Robert Perew

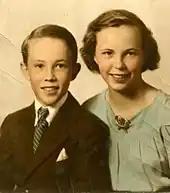
Robert Perew and sister Alice, 1937

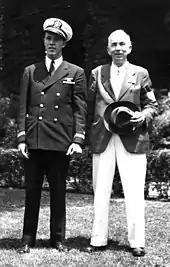
Robert Perew (in Navy uniform) and his father at the latter's 50th class reunion, Yale University,1946

Perew lived in Buffalo, New York, and West Palm Beach, Florida during his youth. He graduated from Lafayette High School in Buffalo in 1941.